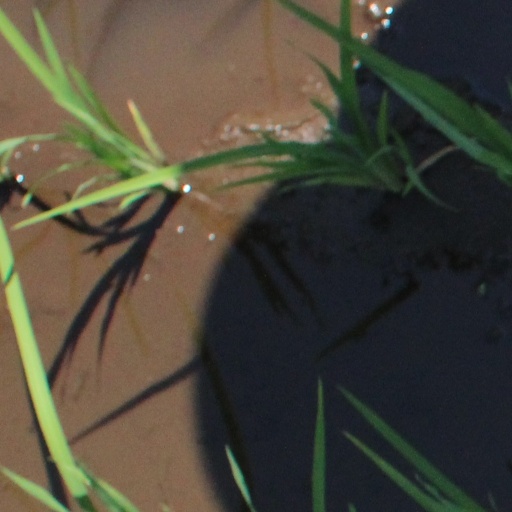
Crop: rice